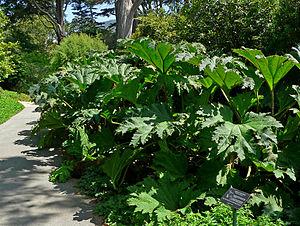
La province de Neuquén est une province d'Argentine, qui se trouve à l'extrémité nord-ouest de la Patagonie argentine. Avec une superficie de 94 378 km², elle est la plus petite province des régions australes du pays. Sa géographie s'abîme sur l'imposante Cordillère des Andes.
Le parc national Lanín est un parc national situé dans la province de Neuquén en Argentine. Il est très intéressant parce qu'il possède quantité de bois ou forêts froides du type dit « forêt valdivienne ». Celles-ci contiennent essentiellement des arbres de grande taille des groupes des conifères et des fagacées. Beaucoup de ces arbres sont présents uniquement dans la région et nulle part ailleurs en Argentine et sont âgés de plusieurs centaines d'années.
La nalca ou pangue, est une espèce de plantes vivaces de la famille des Gunneraceae. Elle est originaire du Chili et de l'Argentine.